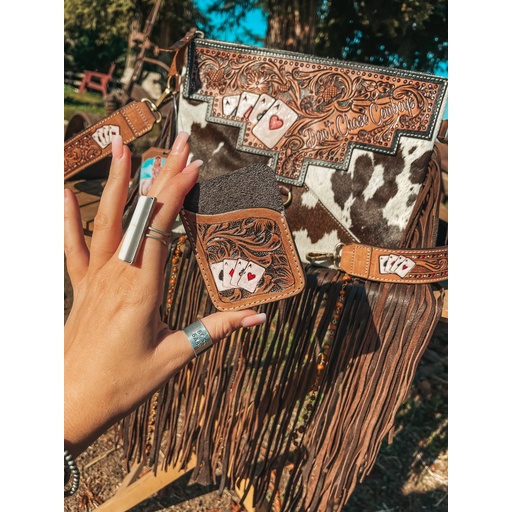
Aces Card Holder ( Matches Don't Chase Cowboys )
She’s a simple statement. She will hold one card or some cash for you on the go.
Brand: Haute Southern Hyde
Category: Apparel & Accessories > Handbags, Wallets & Cases > Wallets & Money Clips > Card Cases